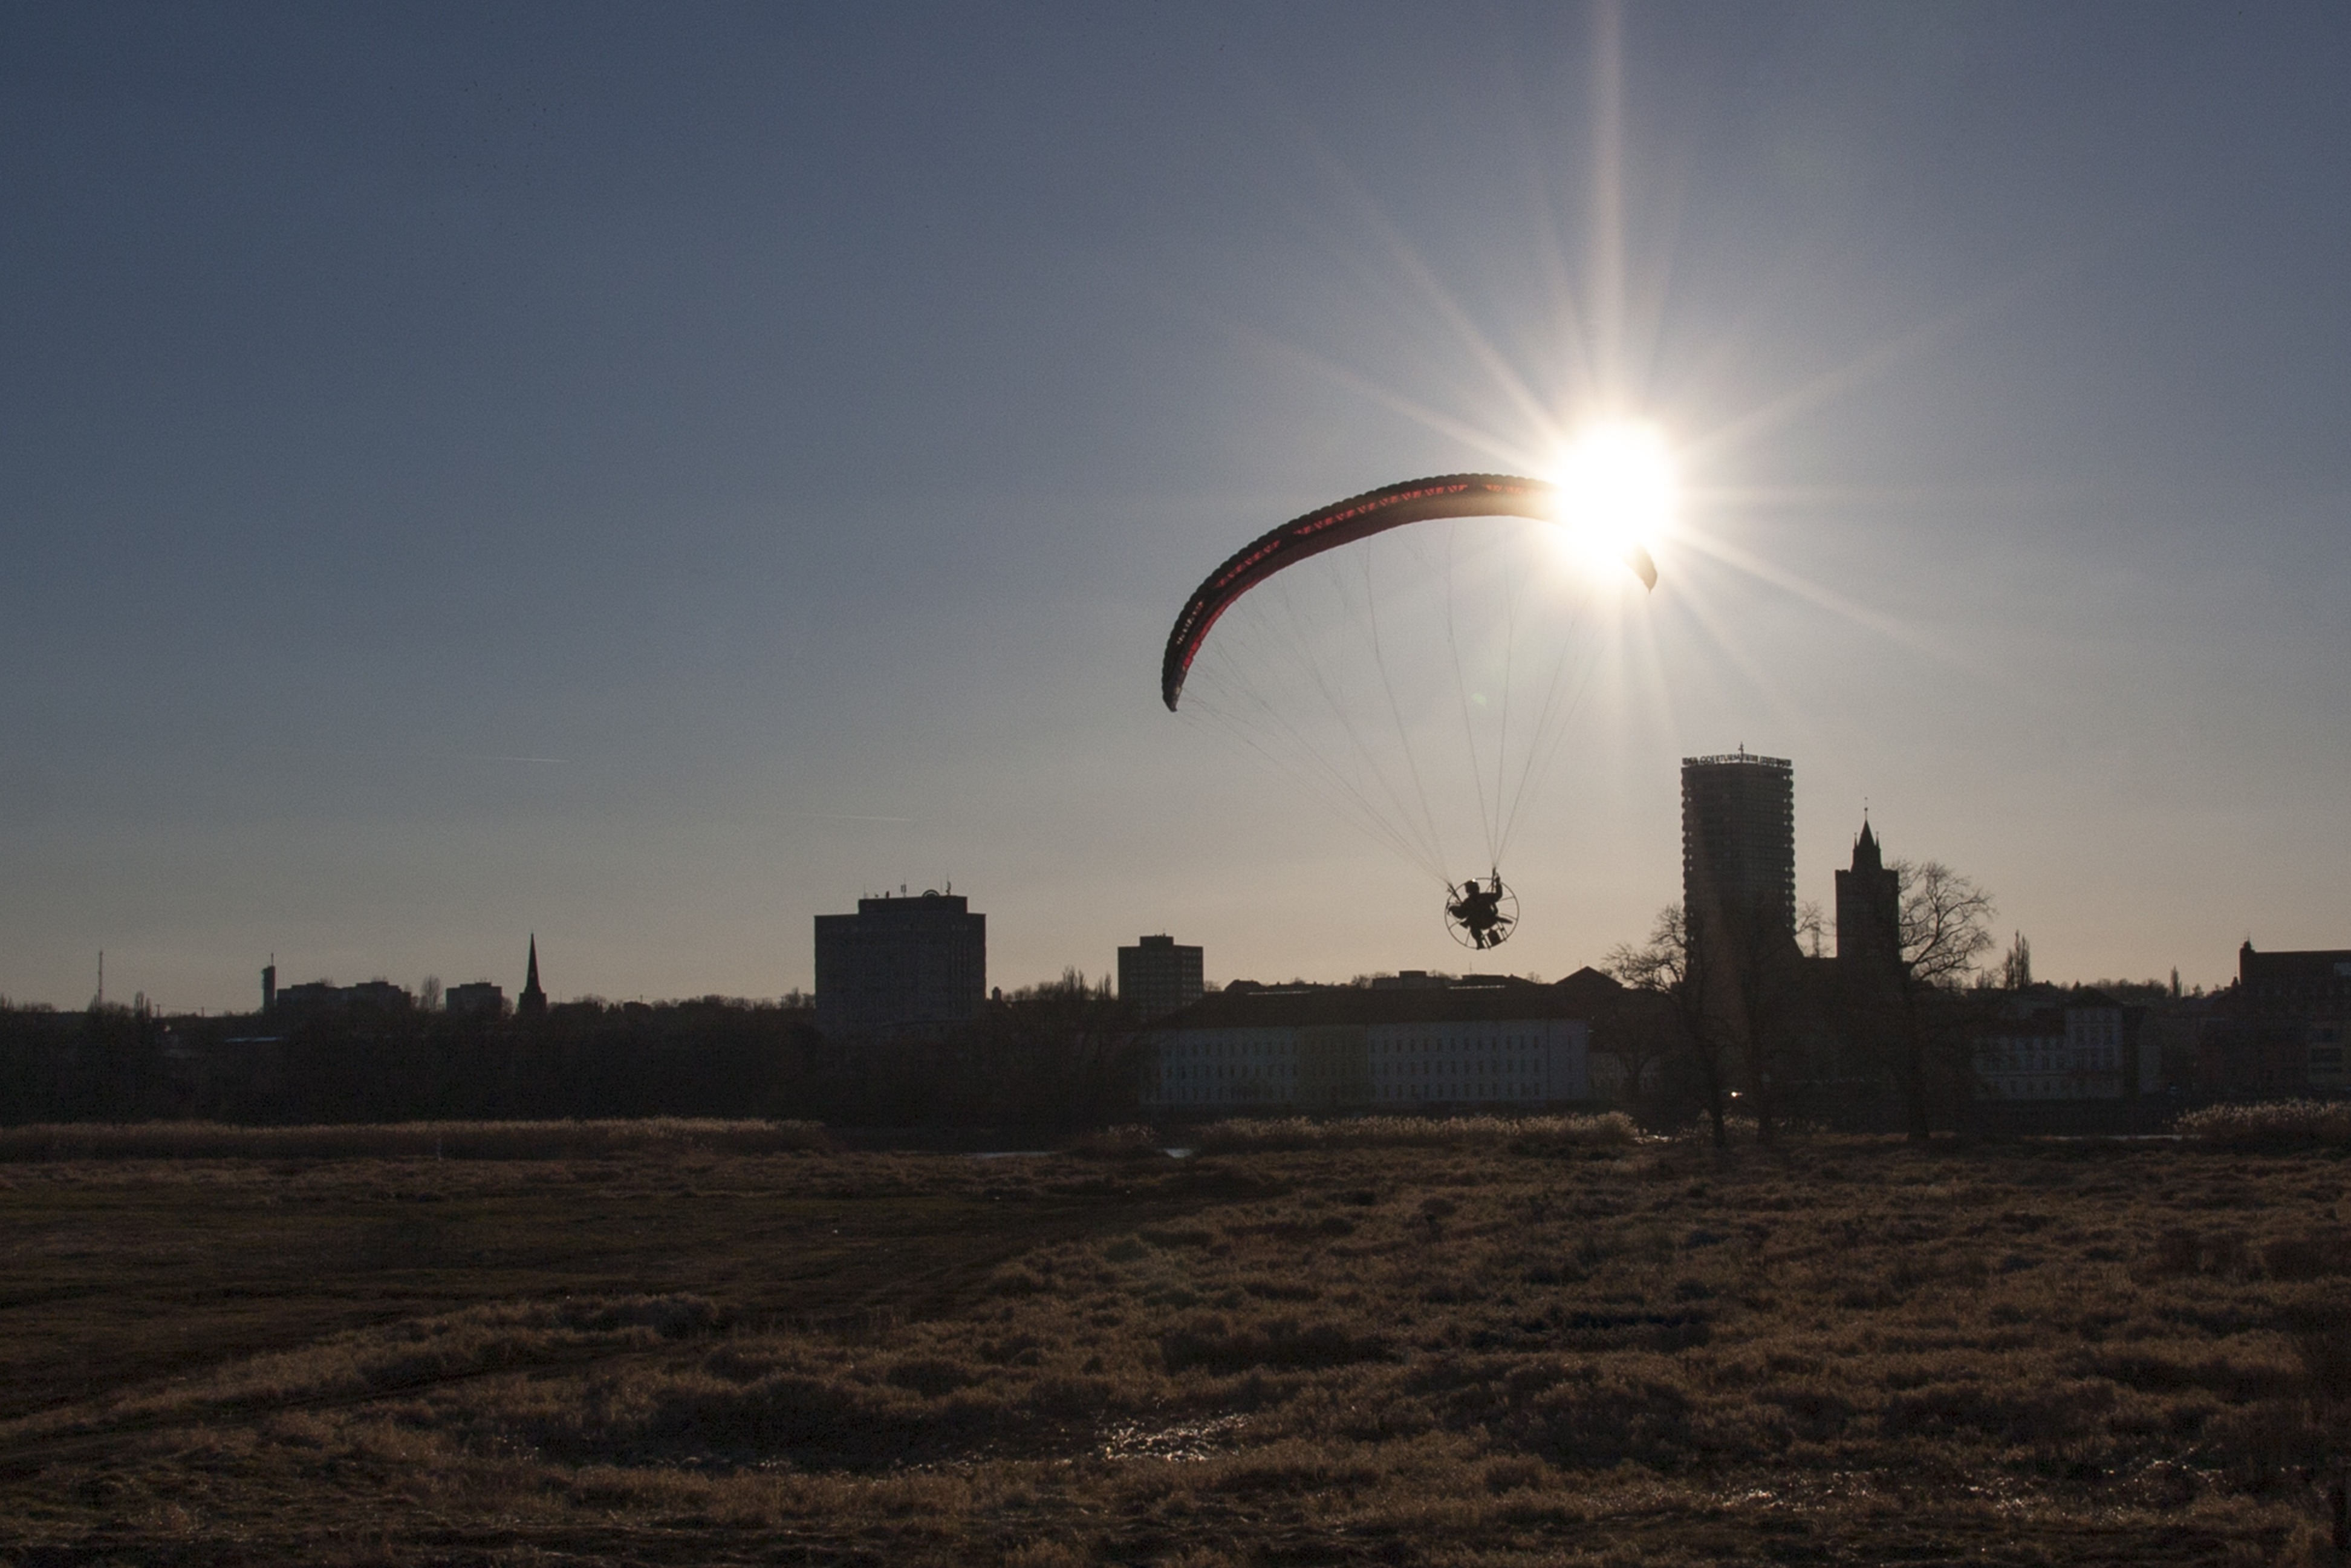
horizon, light, cloud, sky, sun, sunrise, sunset, night, morning, view, wind, dawn, dusk, evening, paragliding, the sun, hang glider, astronomical object, the charm of the, atmosphere of earth, s ubice